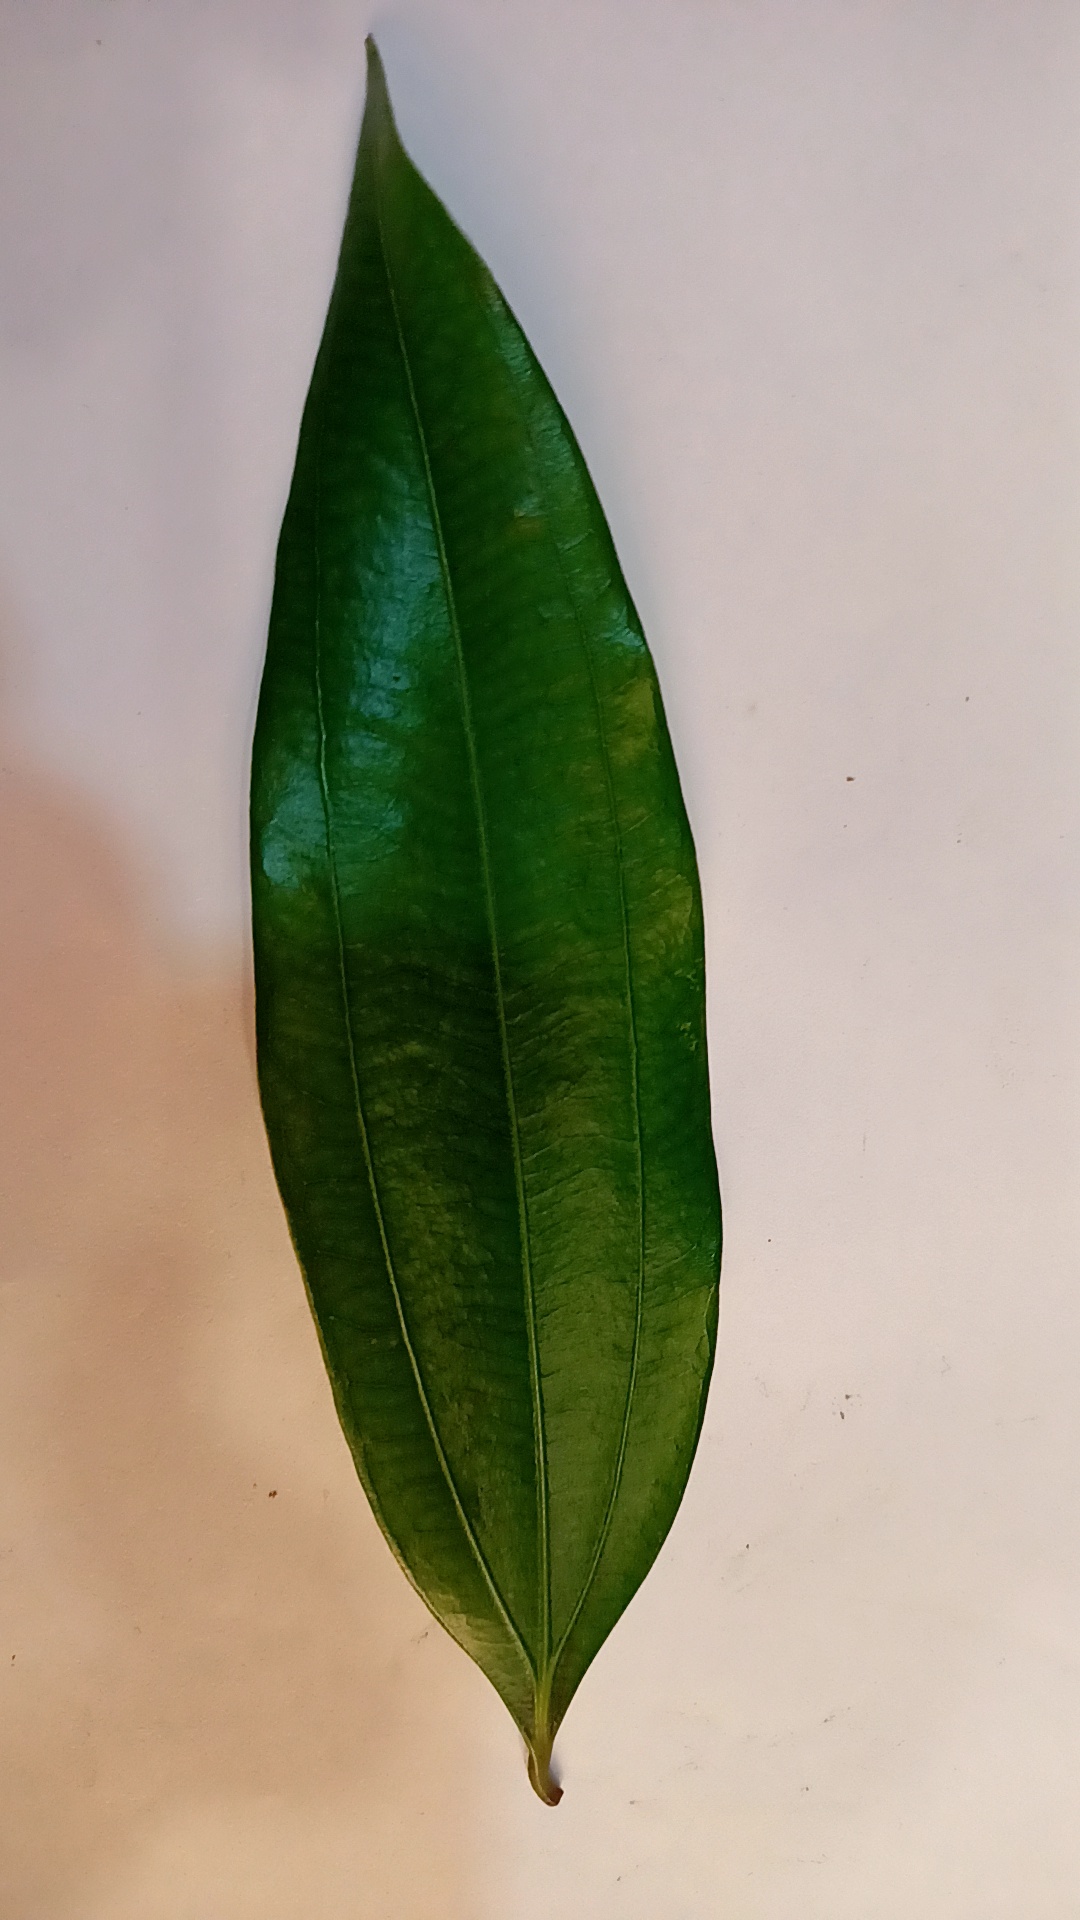
Label: Healthy